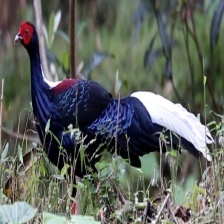
Species: SWINHOES PHEASANT
Scientific name: LOPHURA SWINHOII